Taxation in Norway

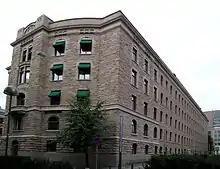
The Ministry of Finance sets up the Government's tax program.

In order to implement the tax program decided by the Storting, the Ministry of Finance is supported by two subordinate agencies and bodies.